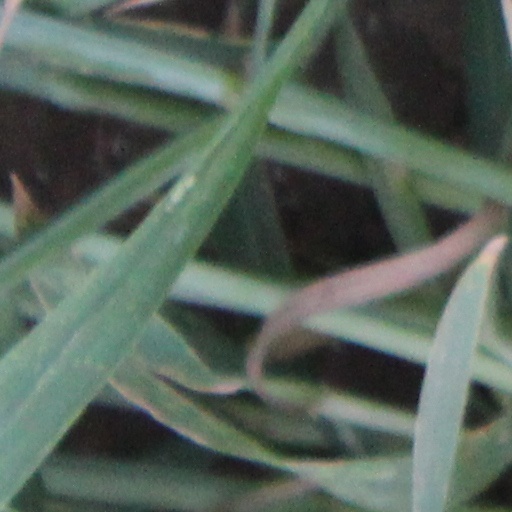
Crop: wheat